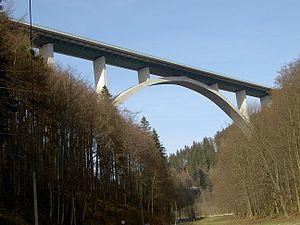
Le Talbrücke Wild Gera ou Spannbogenbrücke est un pont en arc, en Thüringe, en Allemagne. Il s'agit d'un des plus hauts ponts d'Allemagne.